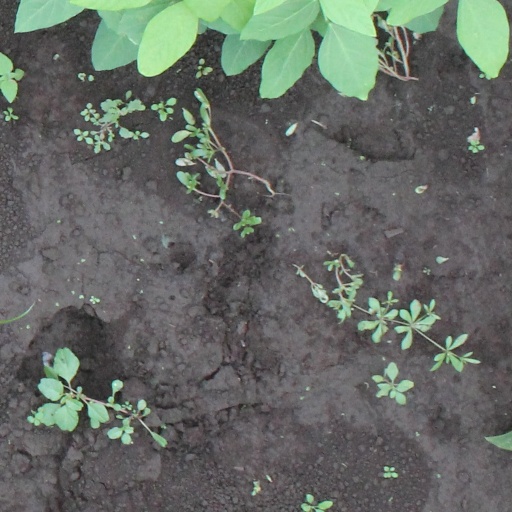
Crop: soybean